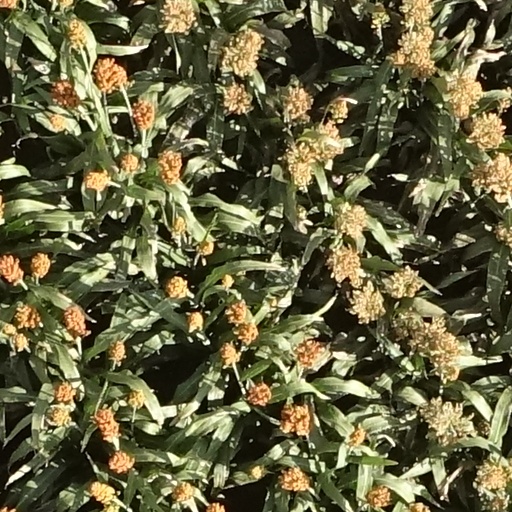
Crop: sorghum